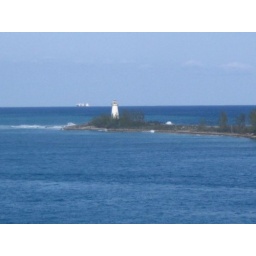
The lighthouse marking the entrance to the channel, and another cruise ship waaaaay in the distance.